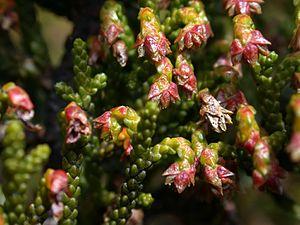
Pherosphaera est un genre de plantes de la famille des Podocarpaceae.
Pherosphaera hookeriana est une espèce de plantes de la famille des Podocarpaceae. C'est un buisson à feuillage persistant et dioïques. Cette espèce est endémique des montagnes de Tasmanie.